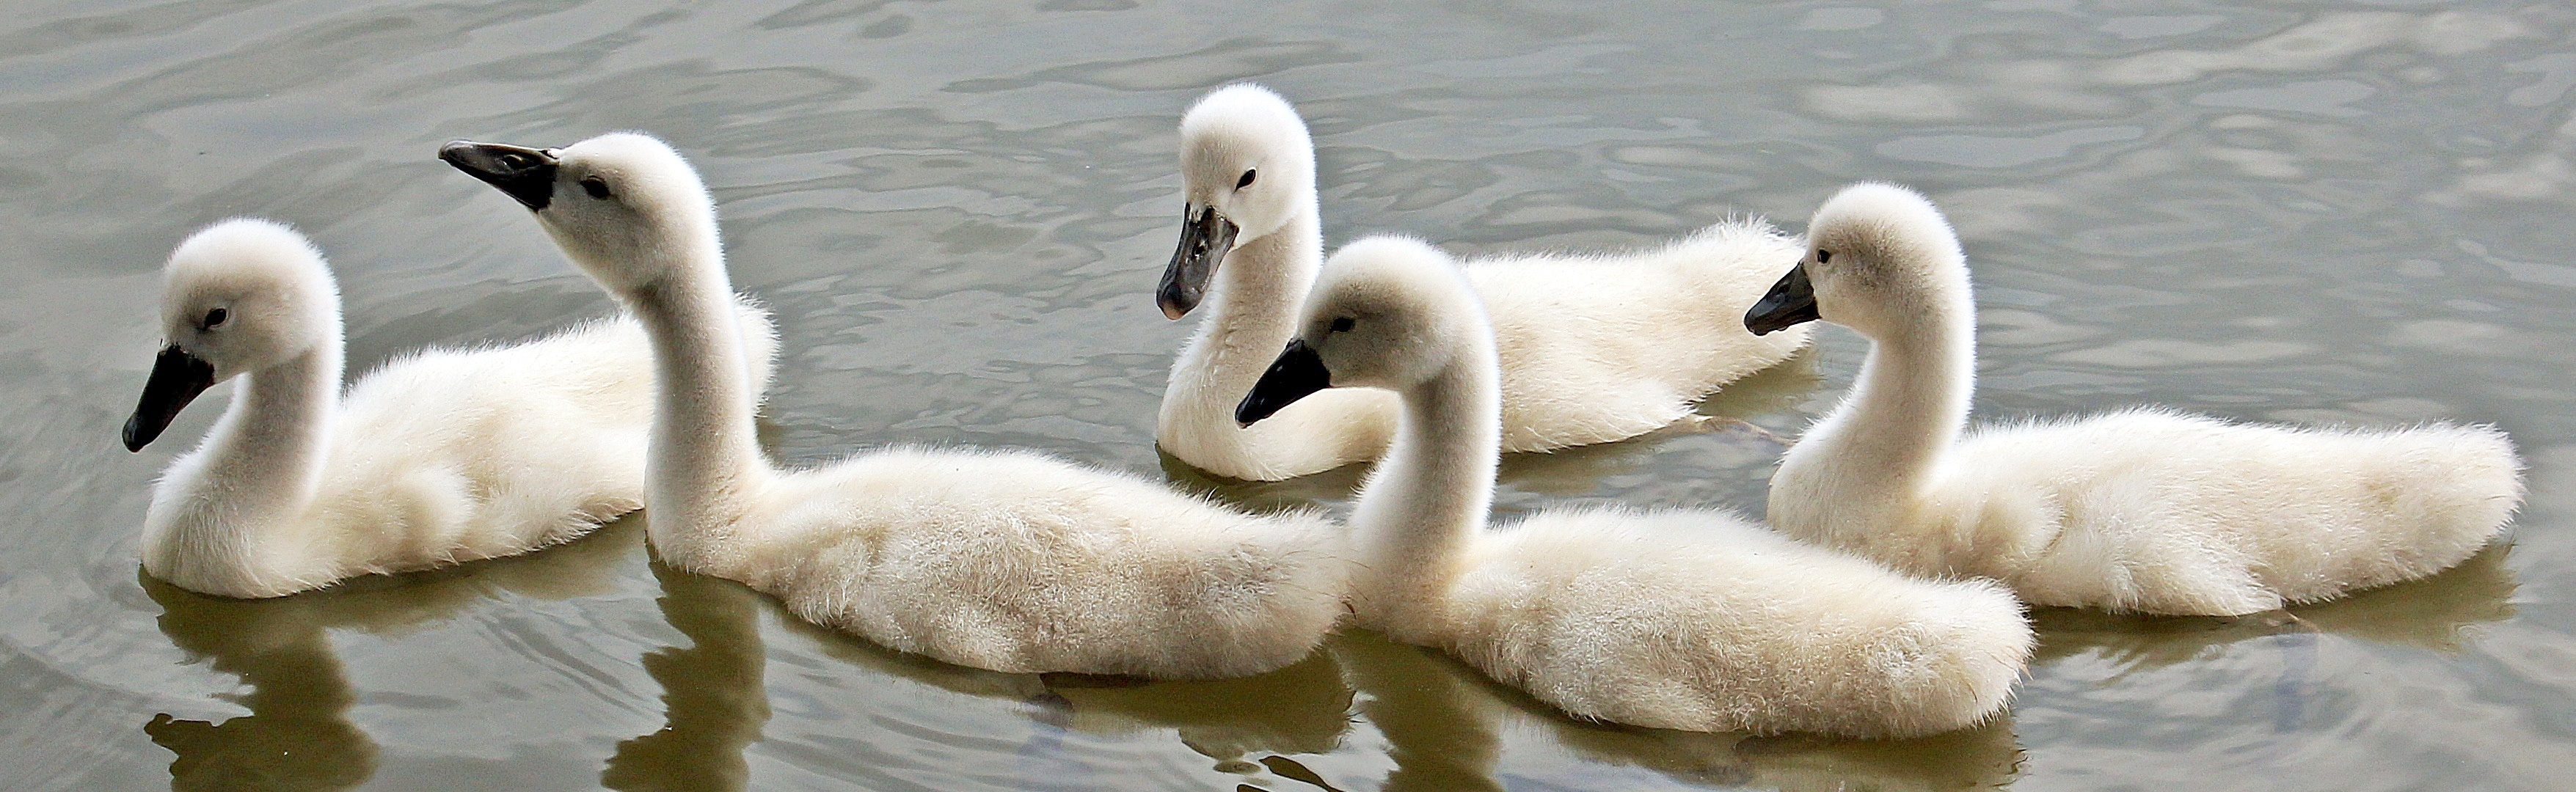
water, bird, wing, white, lake, cute, pond, fluffy, beak, fauna, plumage, birds, swan, background, swans, vertebrate, waterfowl, water bird, animal children, young swans, baby swans, bird children, ducks geese and swans